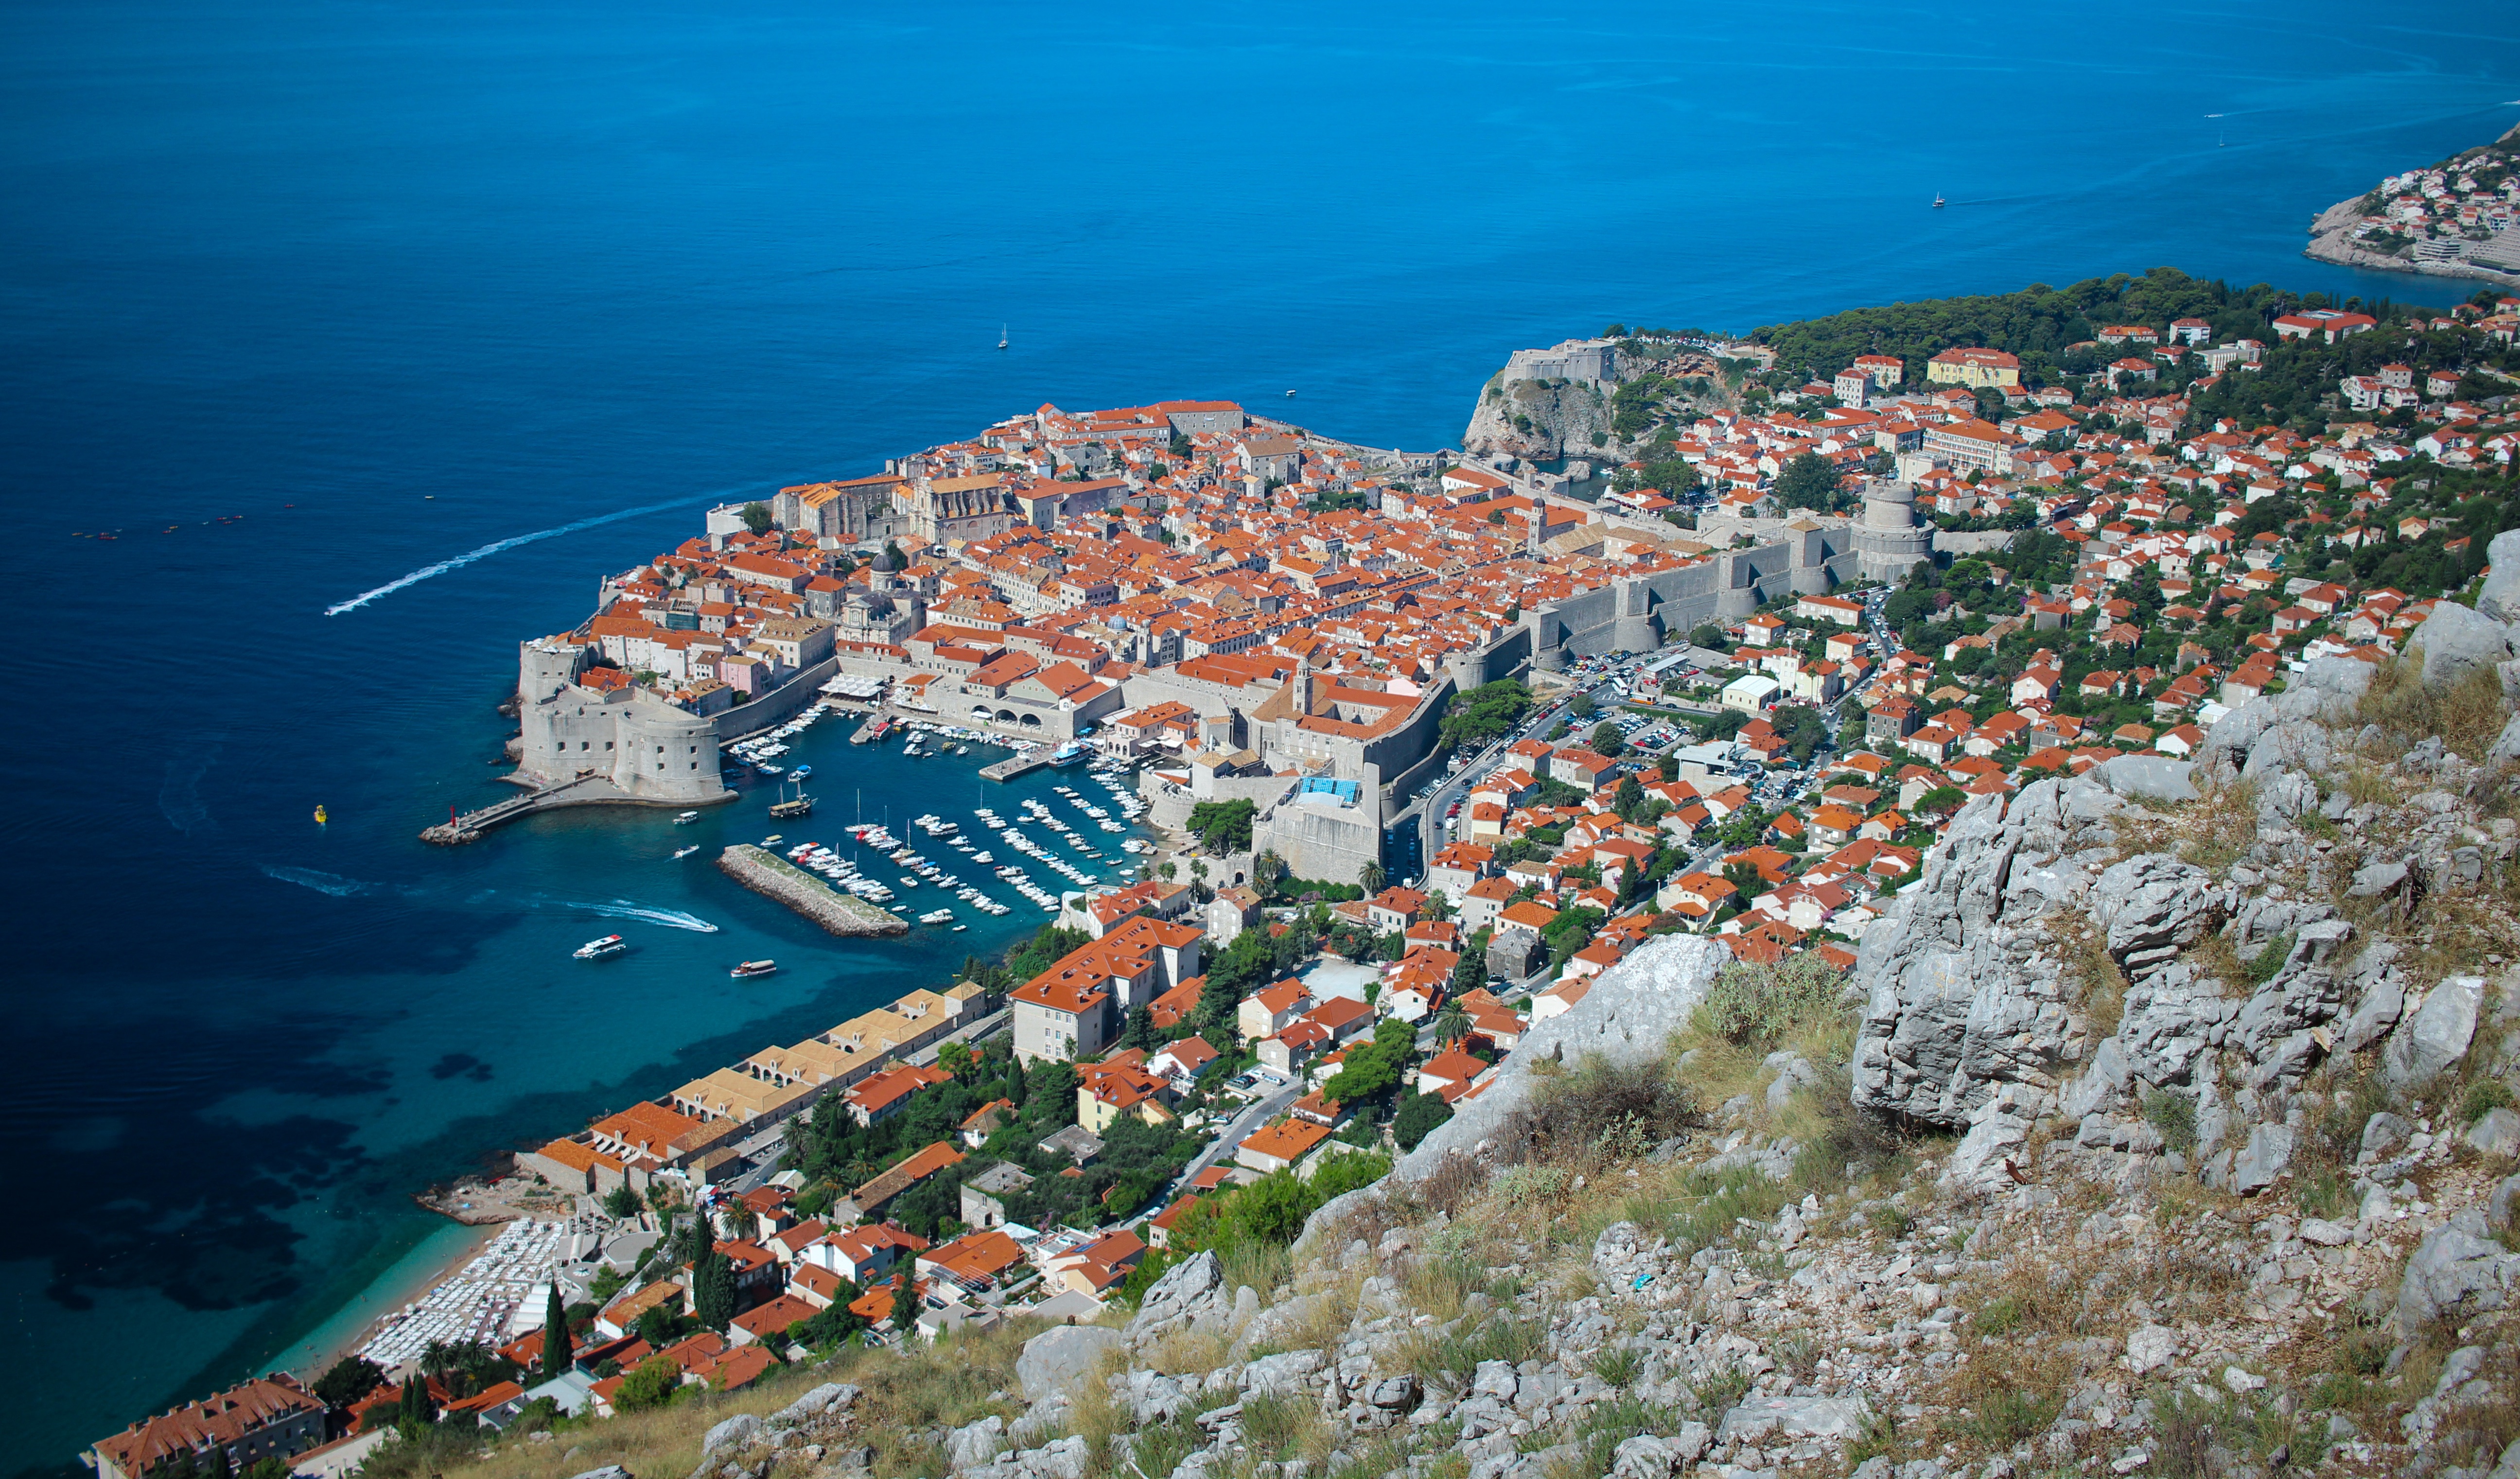
sea, coast, cliff, bay, terrain, cape, landform, aerial photography, geographical feature